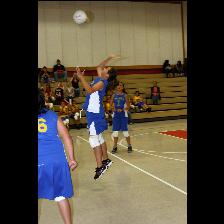
Label: Human